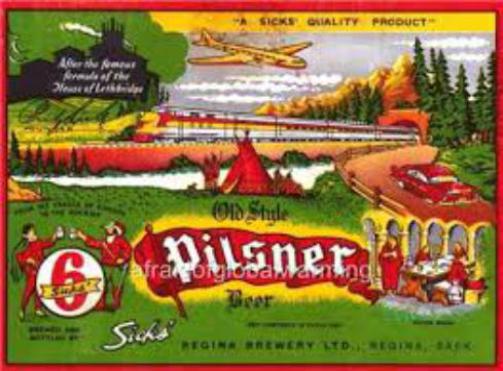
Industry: Food